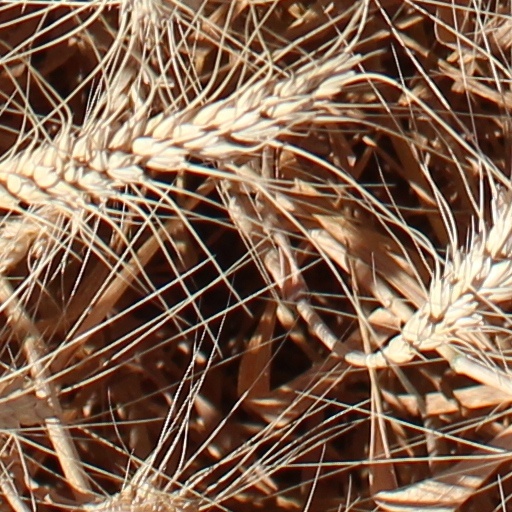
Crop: wheat